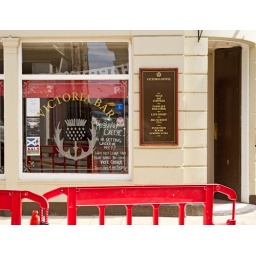
Victoria Hotel in Nairn High Street - window sign